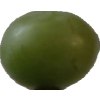
Label: grape